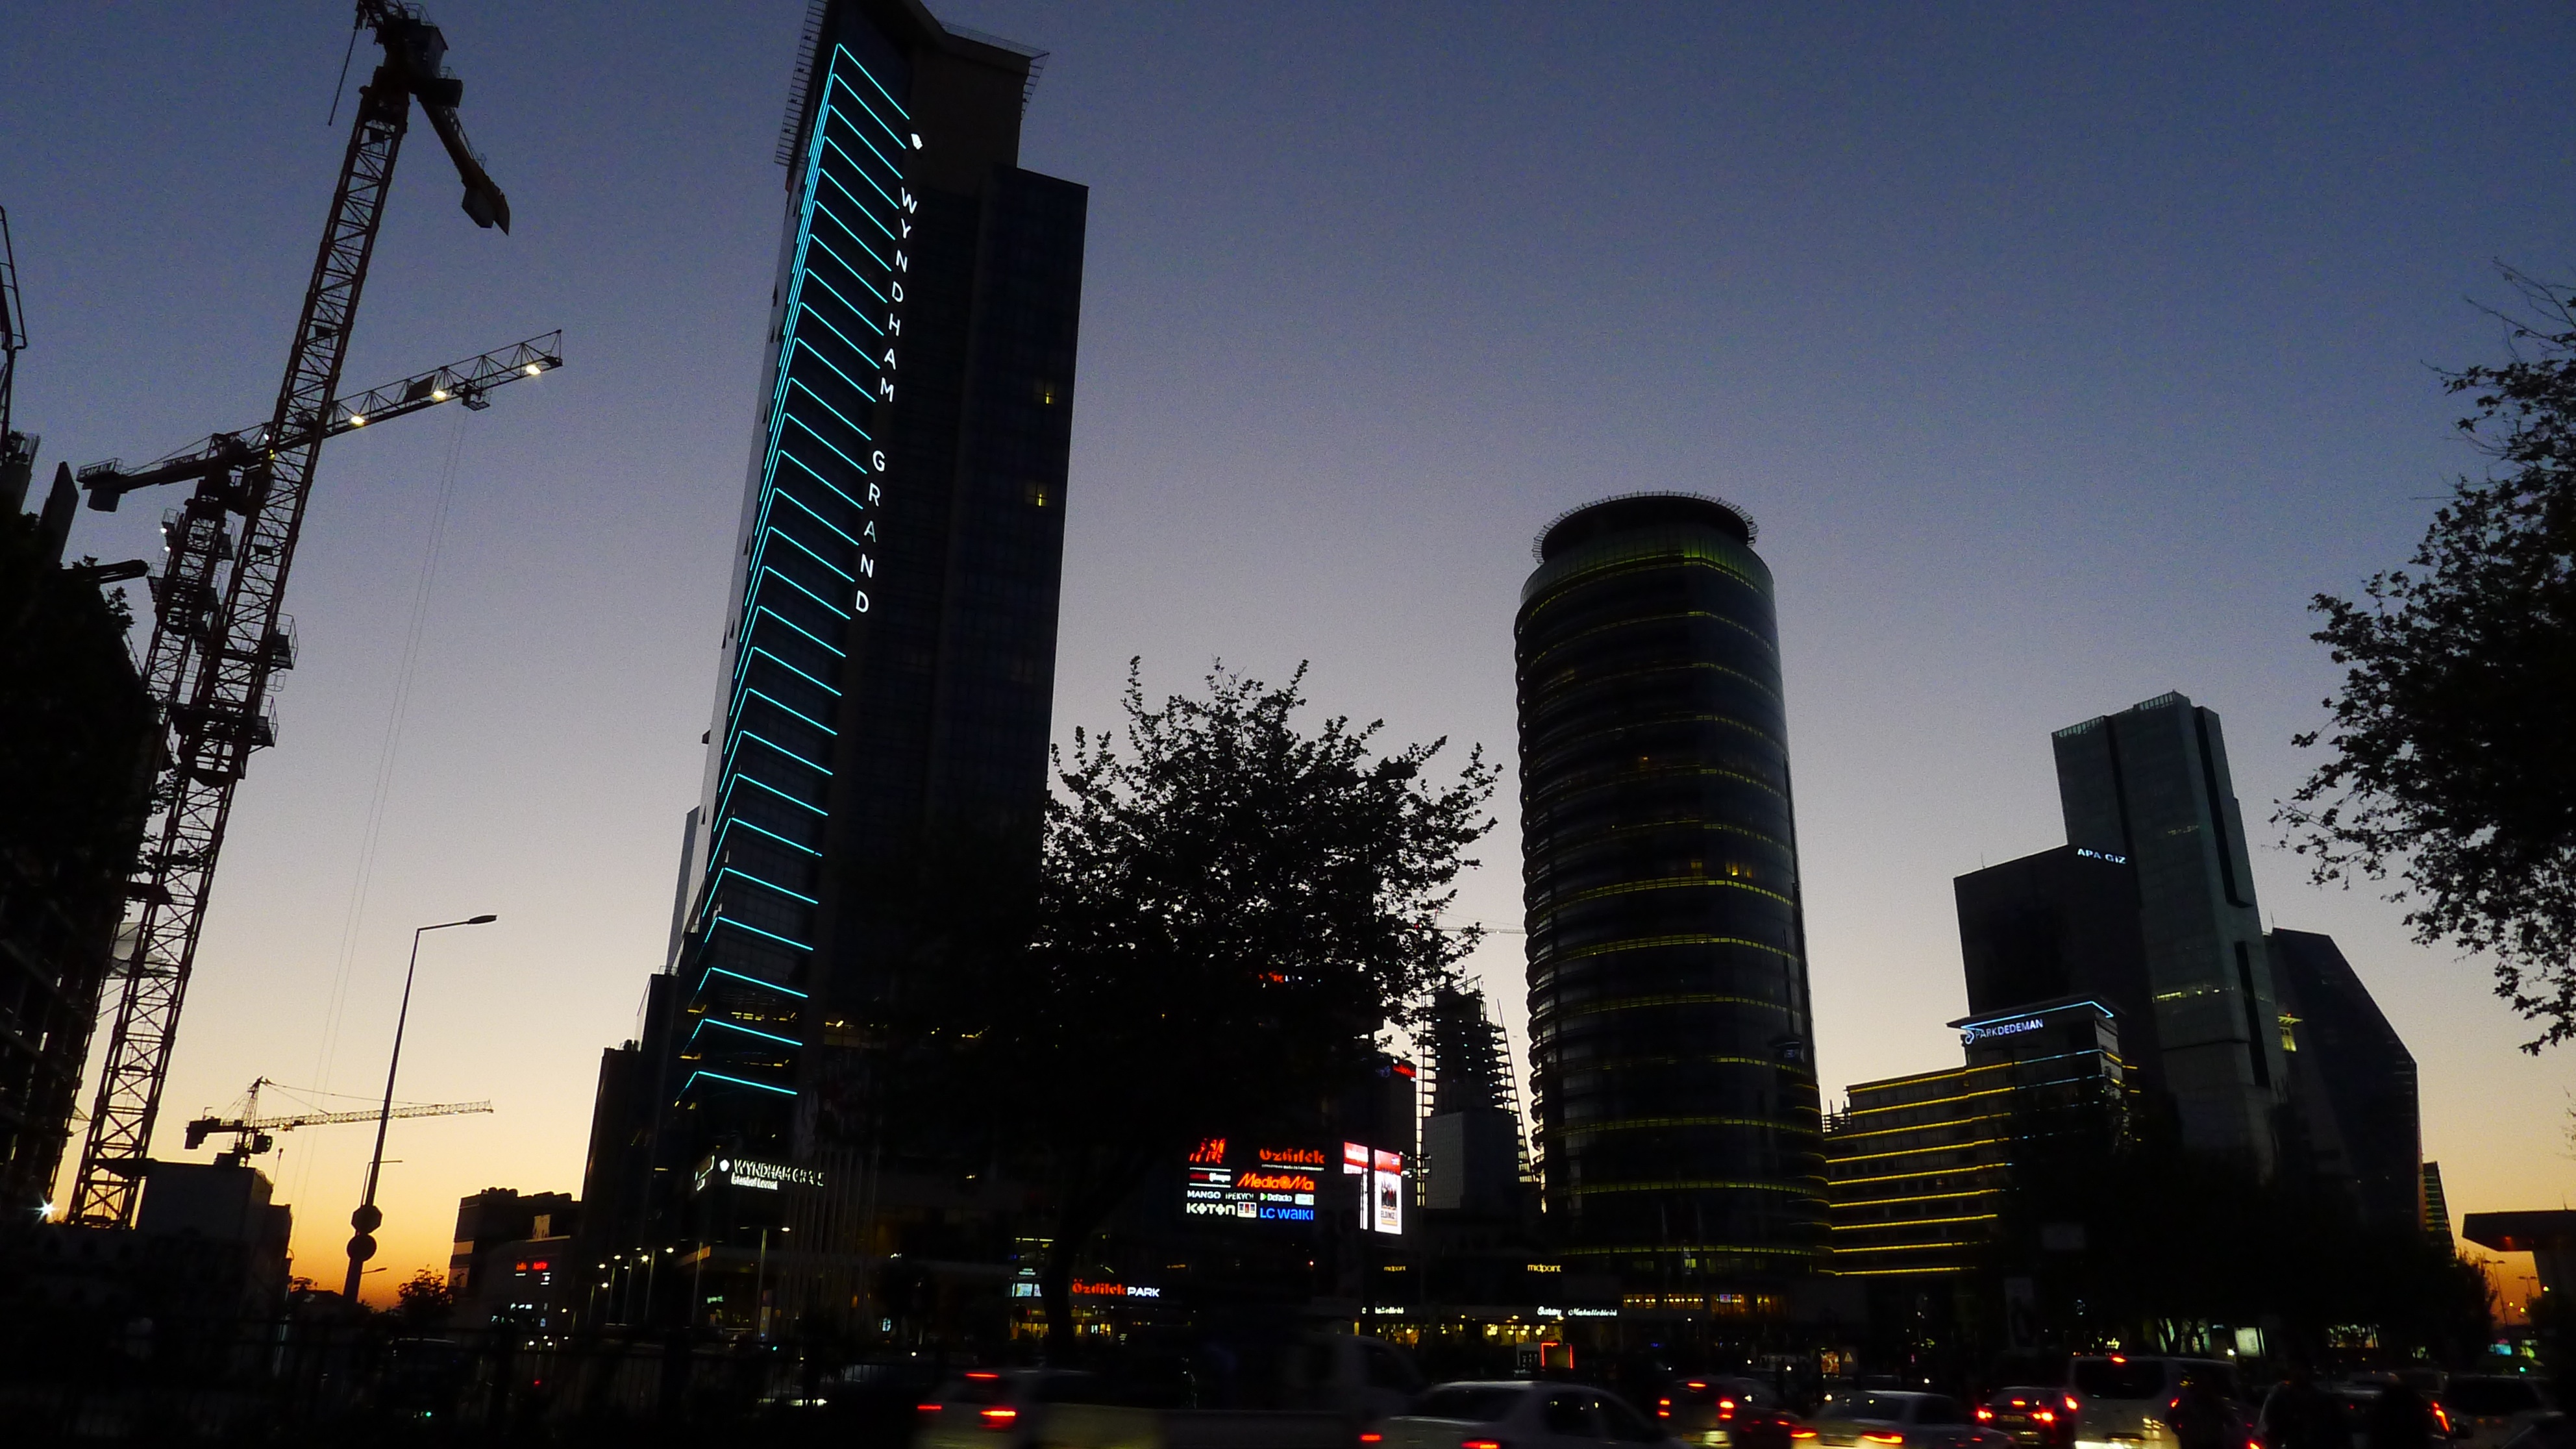
skyline, night, city, skyscraper, cityscape, downtown, dusk, evening, tower, landmark, tower block, metropolis, urban area, human settlement, metropolitan area